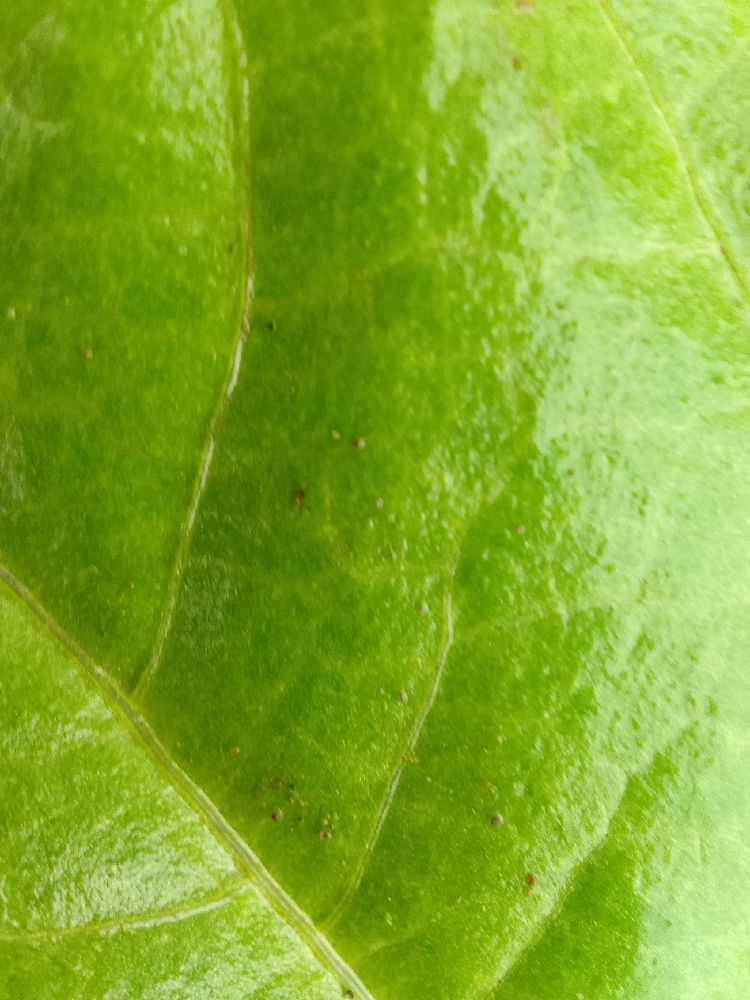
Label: healthy